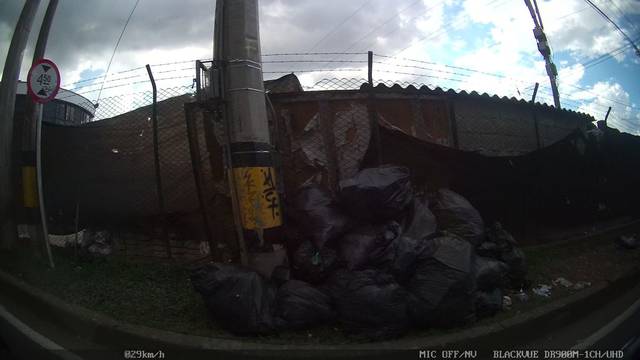
Region: Colombia
Coordinates: 6.222, -75.561